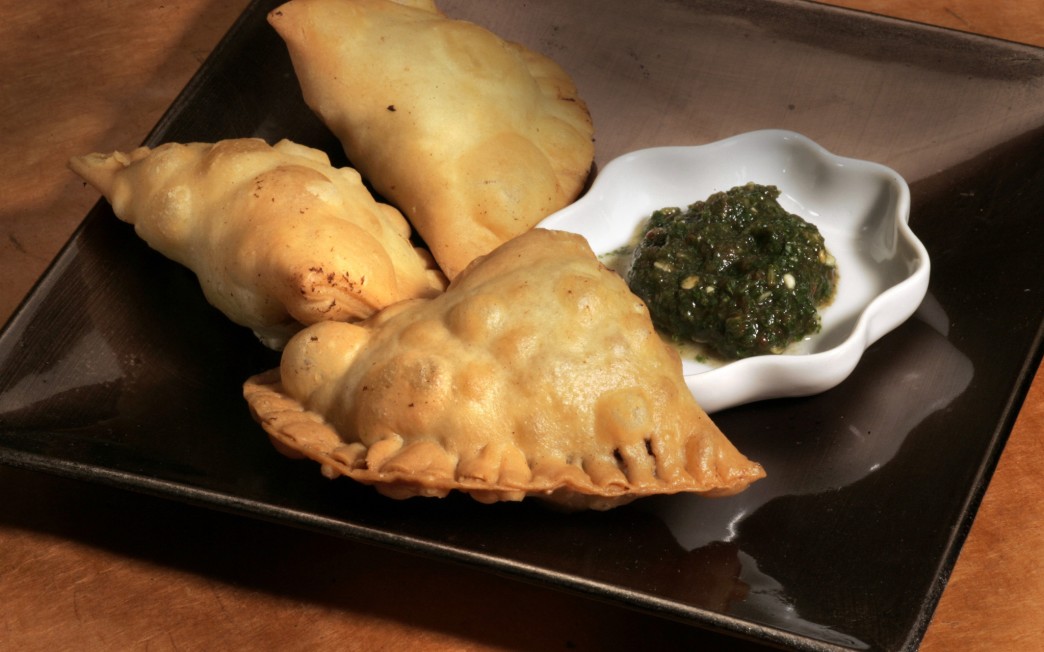
Dish: samosa